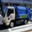
Label: truck